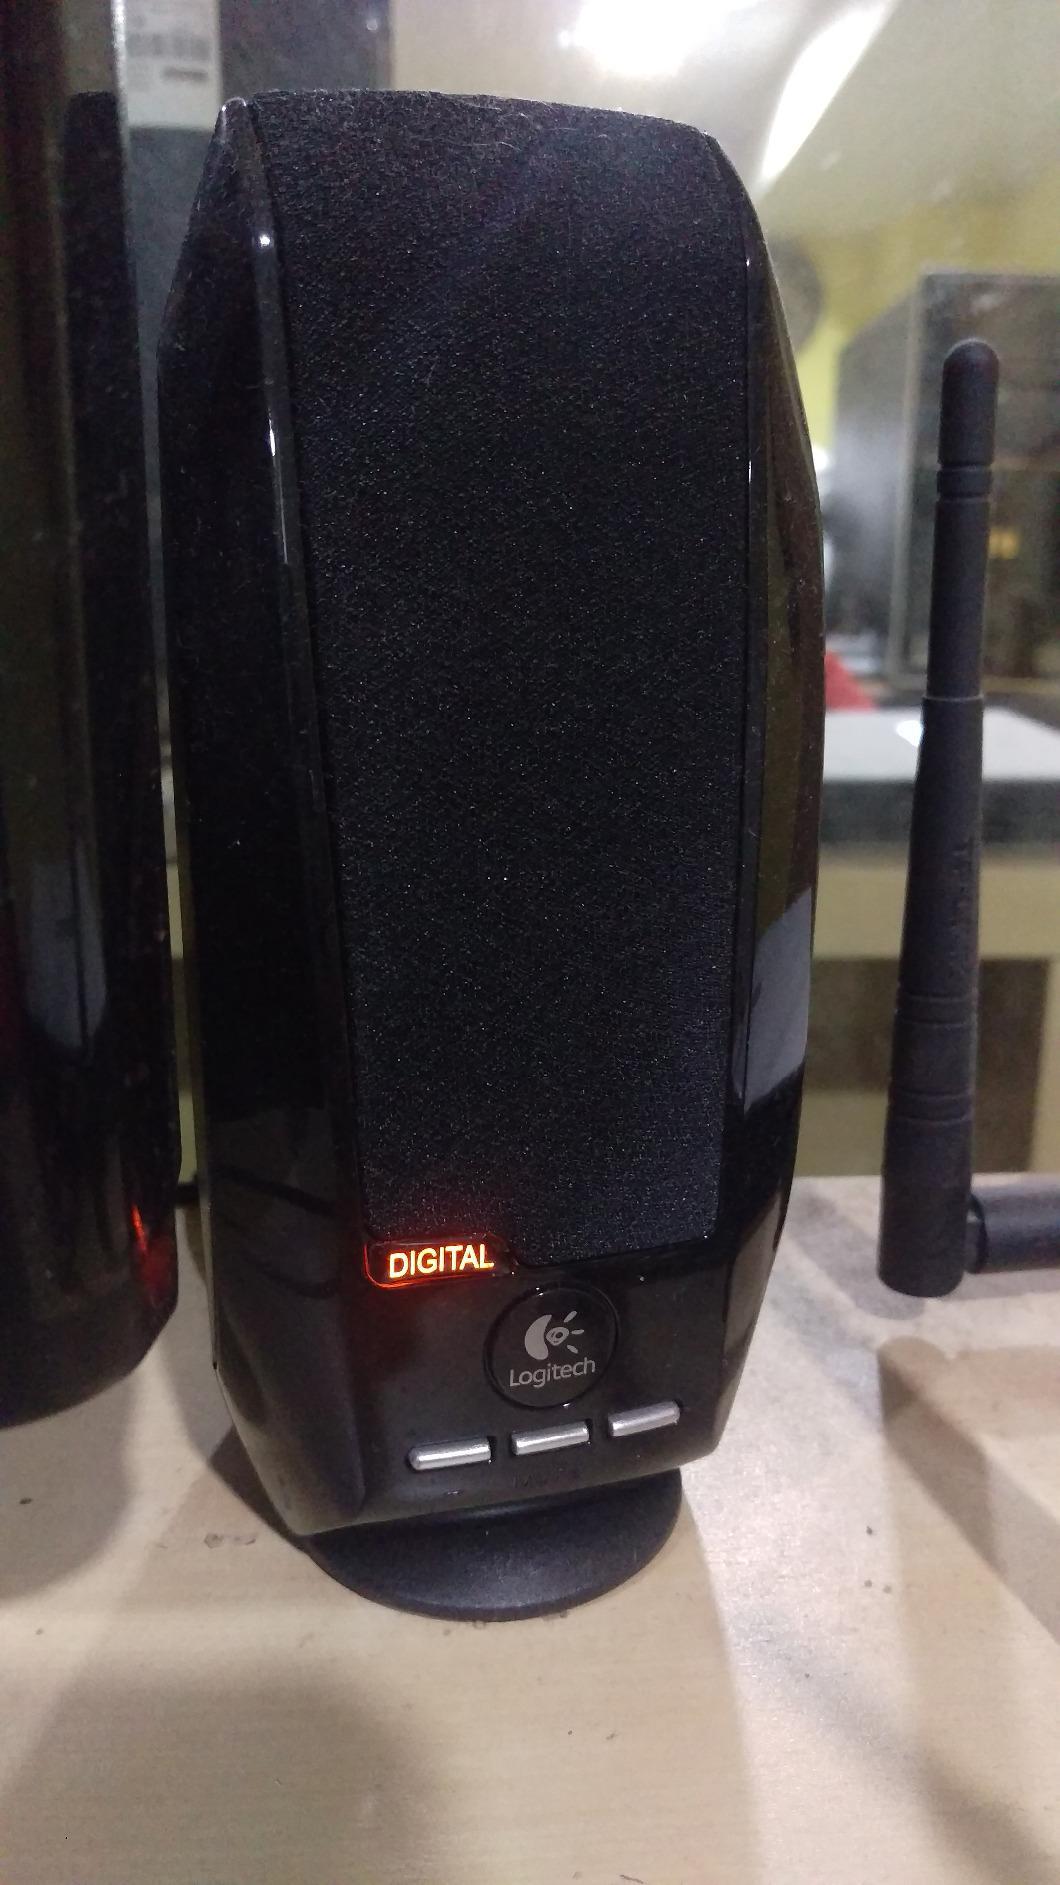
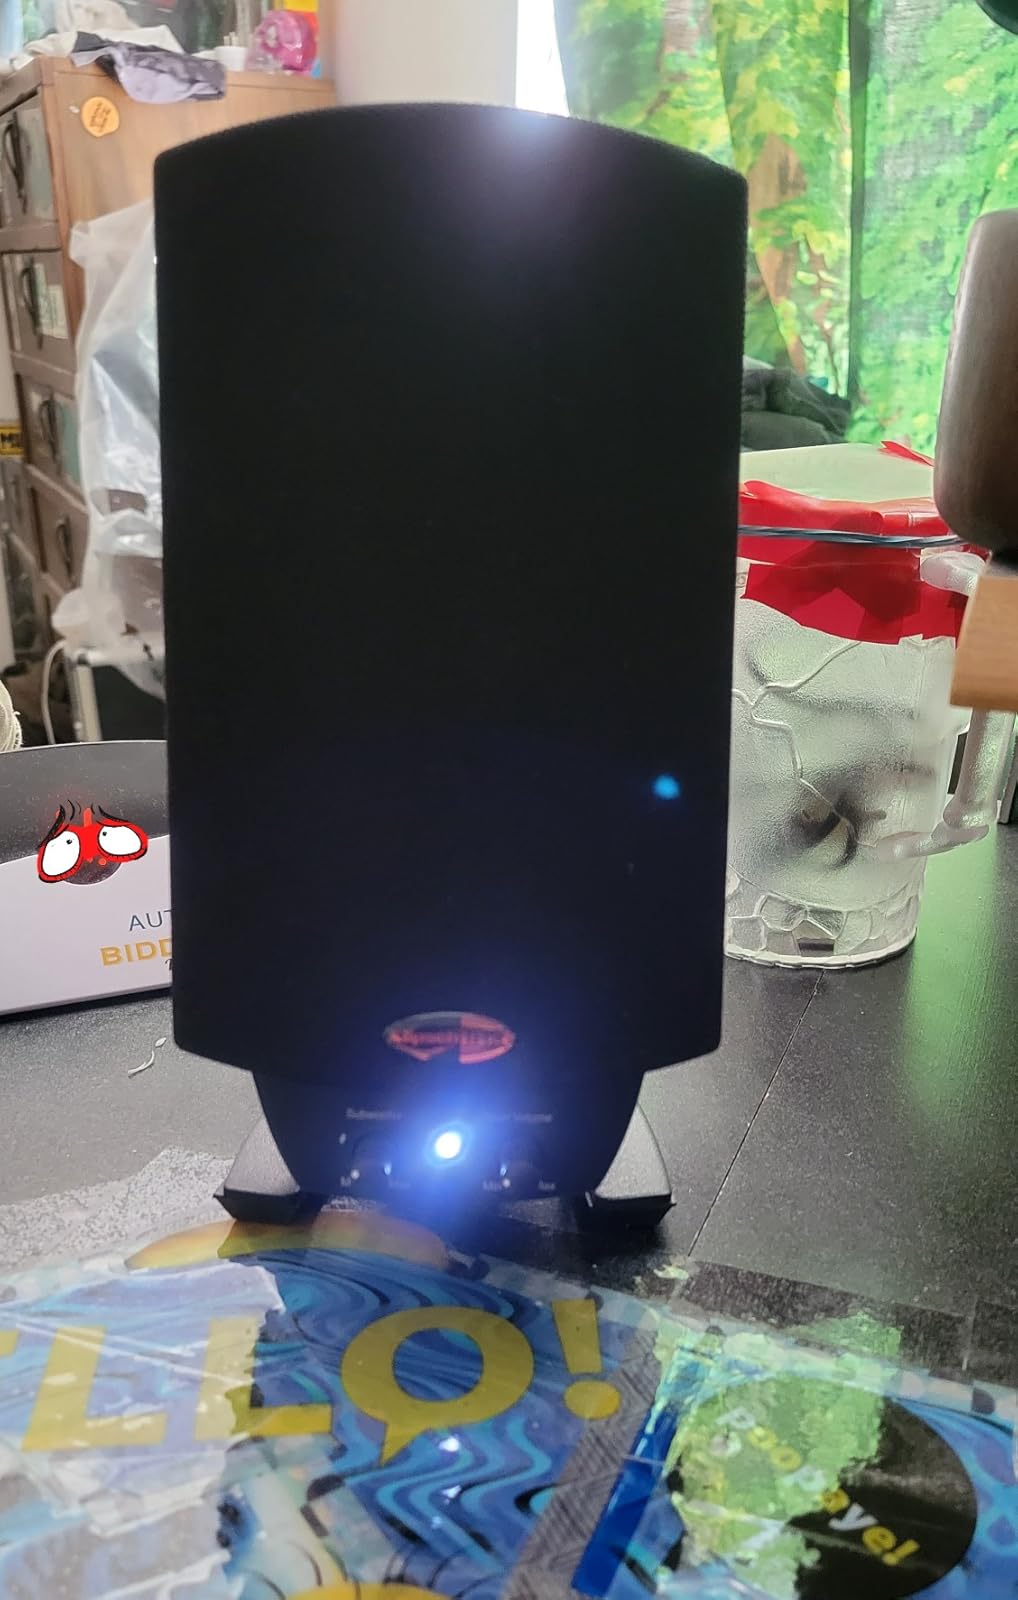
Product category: speaker
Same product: no